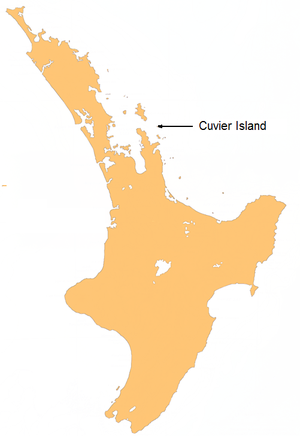
L'île Cuvier est une petite île de la côte est de l'Île du Nord de la Nouvelle-Zélande située à l'embouchure orientale du détroit de Colville à 15 km au nord des îles Mercure et à 23 km environ au sud-est de l'île de la Grande Barrière.